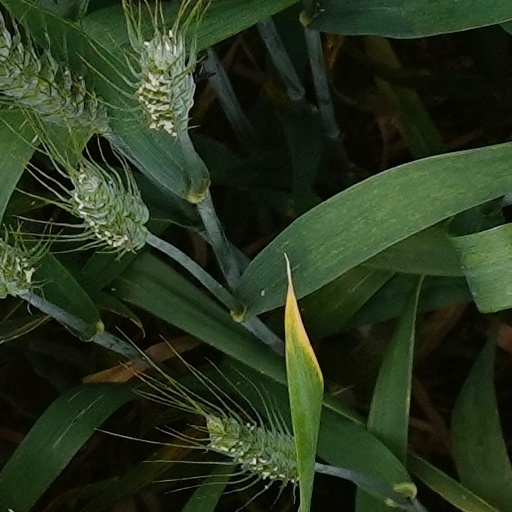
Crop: wheat